Lawrence of Arabia (film)

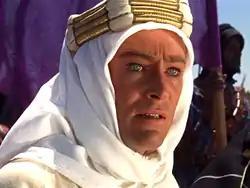
Peter O'Toole as T. E. Lawrence

Many complaints about the film's accuracy concern the characterisation of Lawrence. The perceived problems with the portrayal begin with the differences in his physical appearance — the Peter O'Toole was almost taller than the Lawrence — and extended to his behaviour.